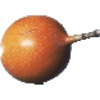
Label: Granadilla 1